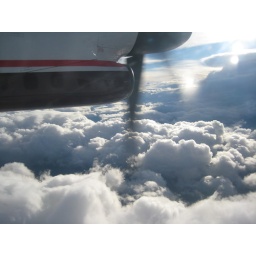
flying over the mountains (#262)